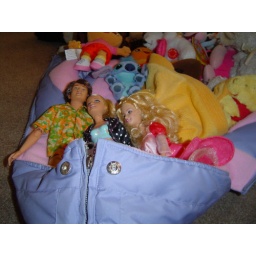
they were in my harry potter flying car